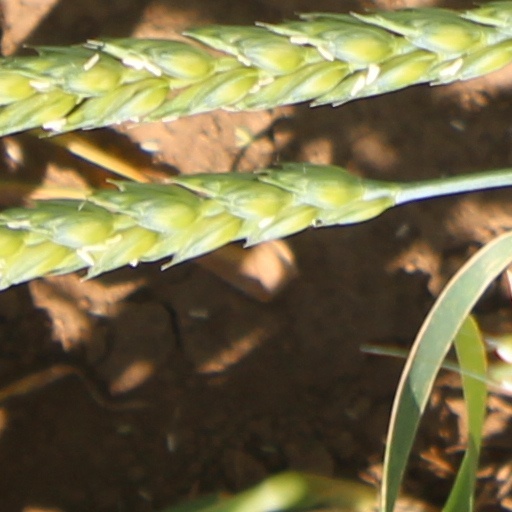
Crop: wheat